Kearsarge Regional High School

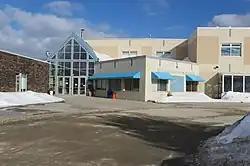

Kearsarge Regional High School (KRHS) is a public high school in North Sutton, New Hampshire, United States. It is part of the Kearsarge Regional School District SAU 65, and serves students from the towns of Bradford, Warner, Sutton, New London, Newbury, Springfield and Wilmot.